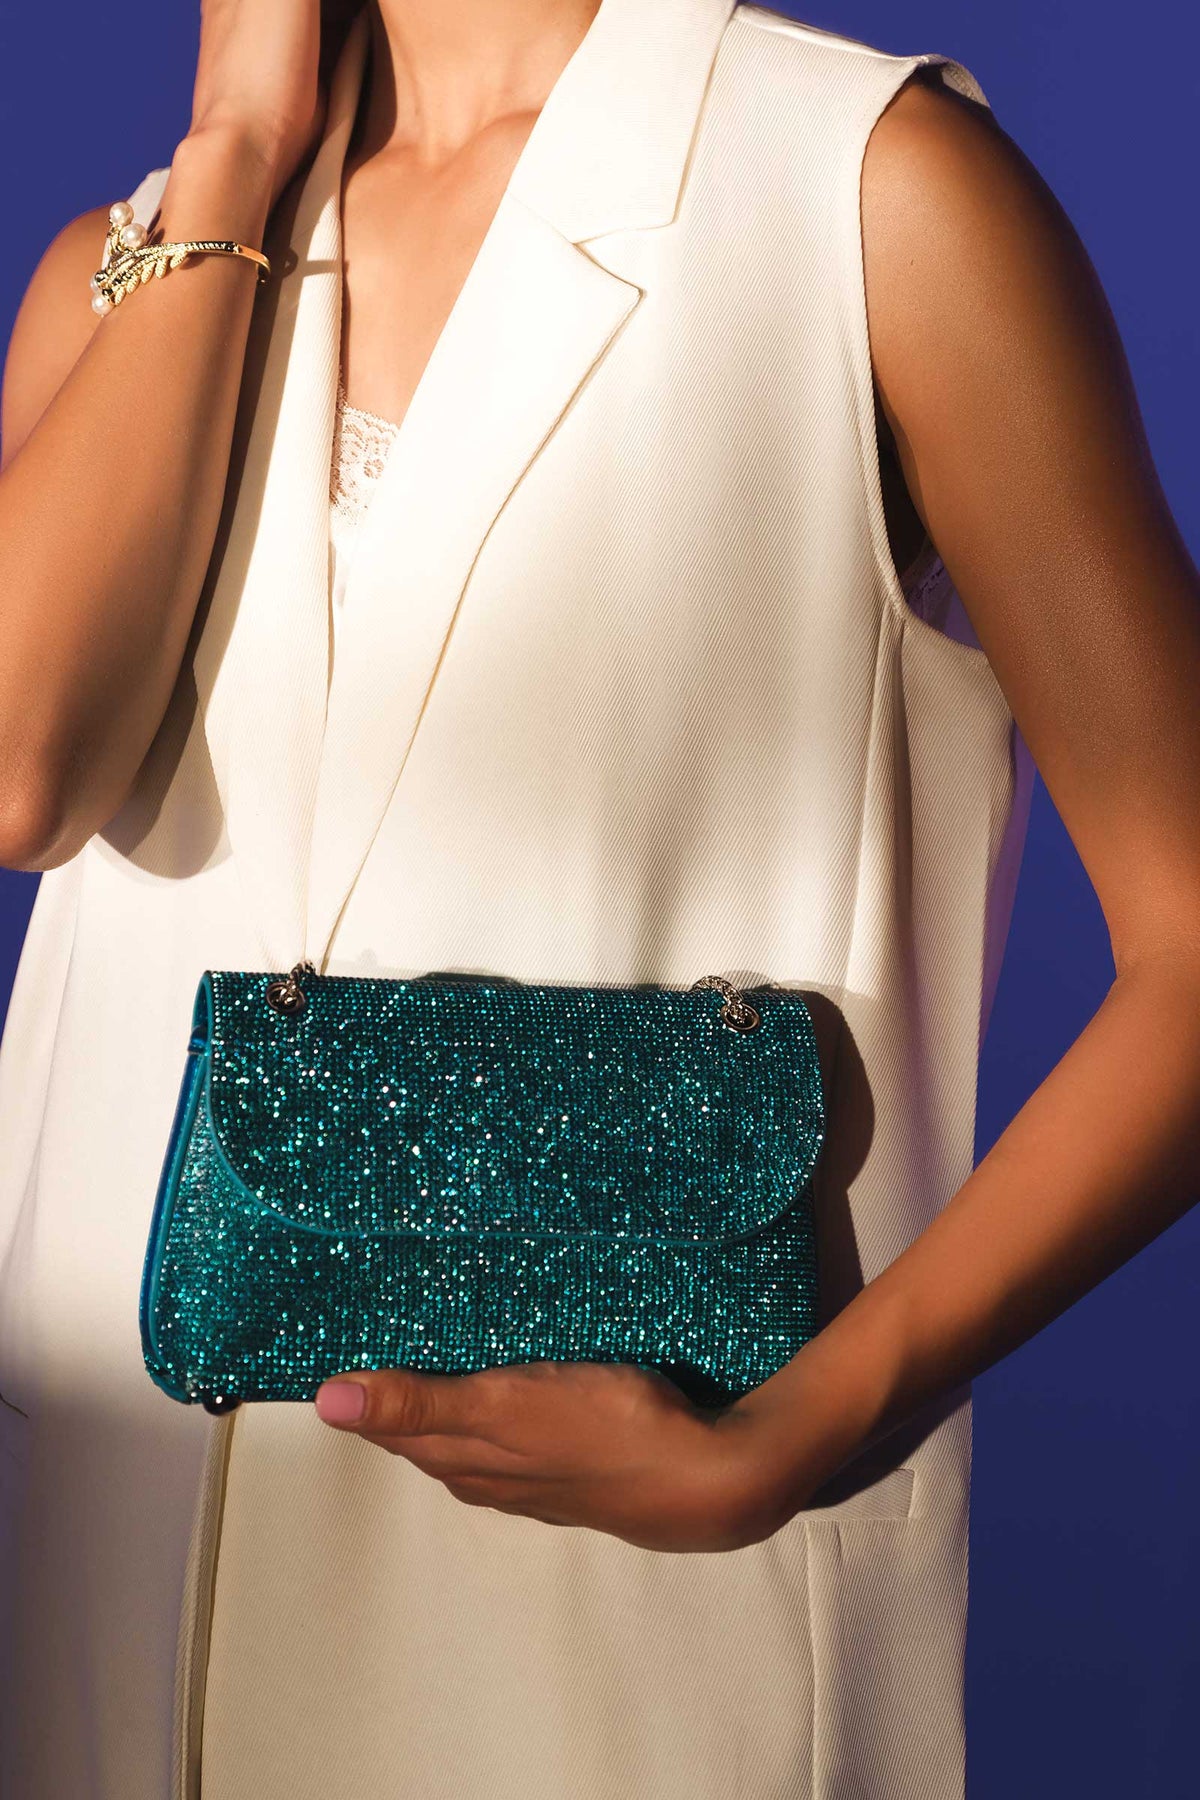
teal jacquard sequin clutch